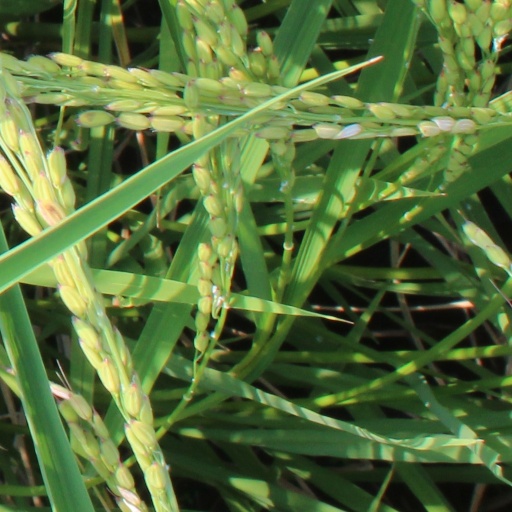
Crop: rice